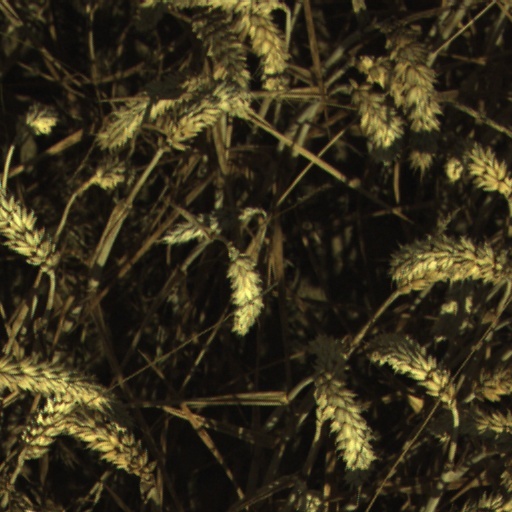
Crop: wheat